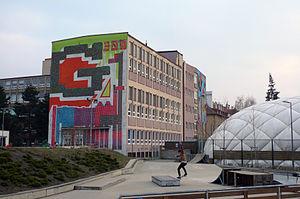
La peinture murale est une peinture monumentale dont le support est un mur intérieur ou extérieur, une voûte ou un plafond, par opposition à la peinture de chevalet qui est transportable. Cette peinture est en relation avec l'architecture.